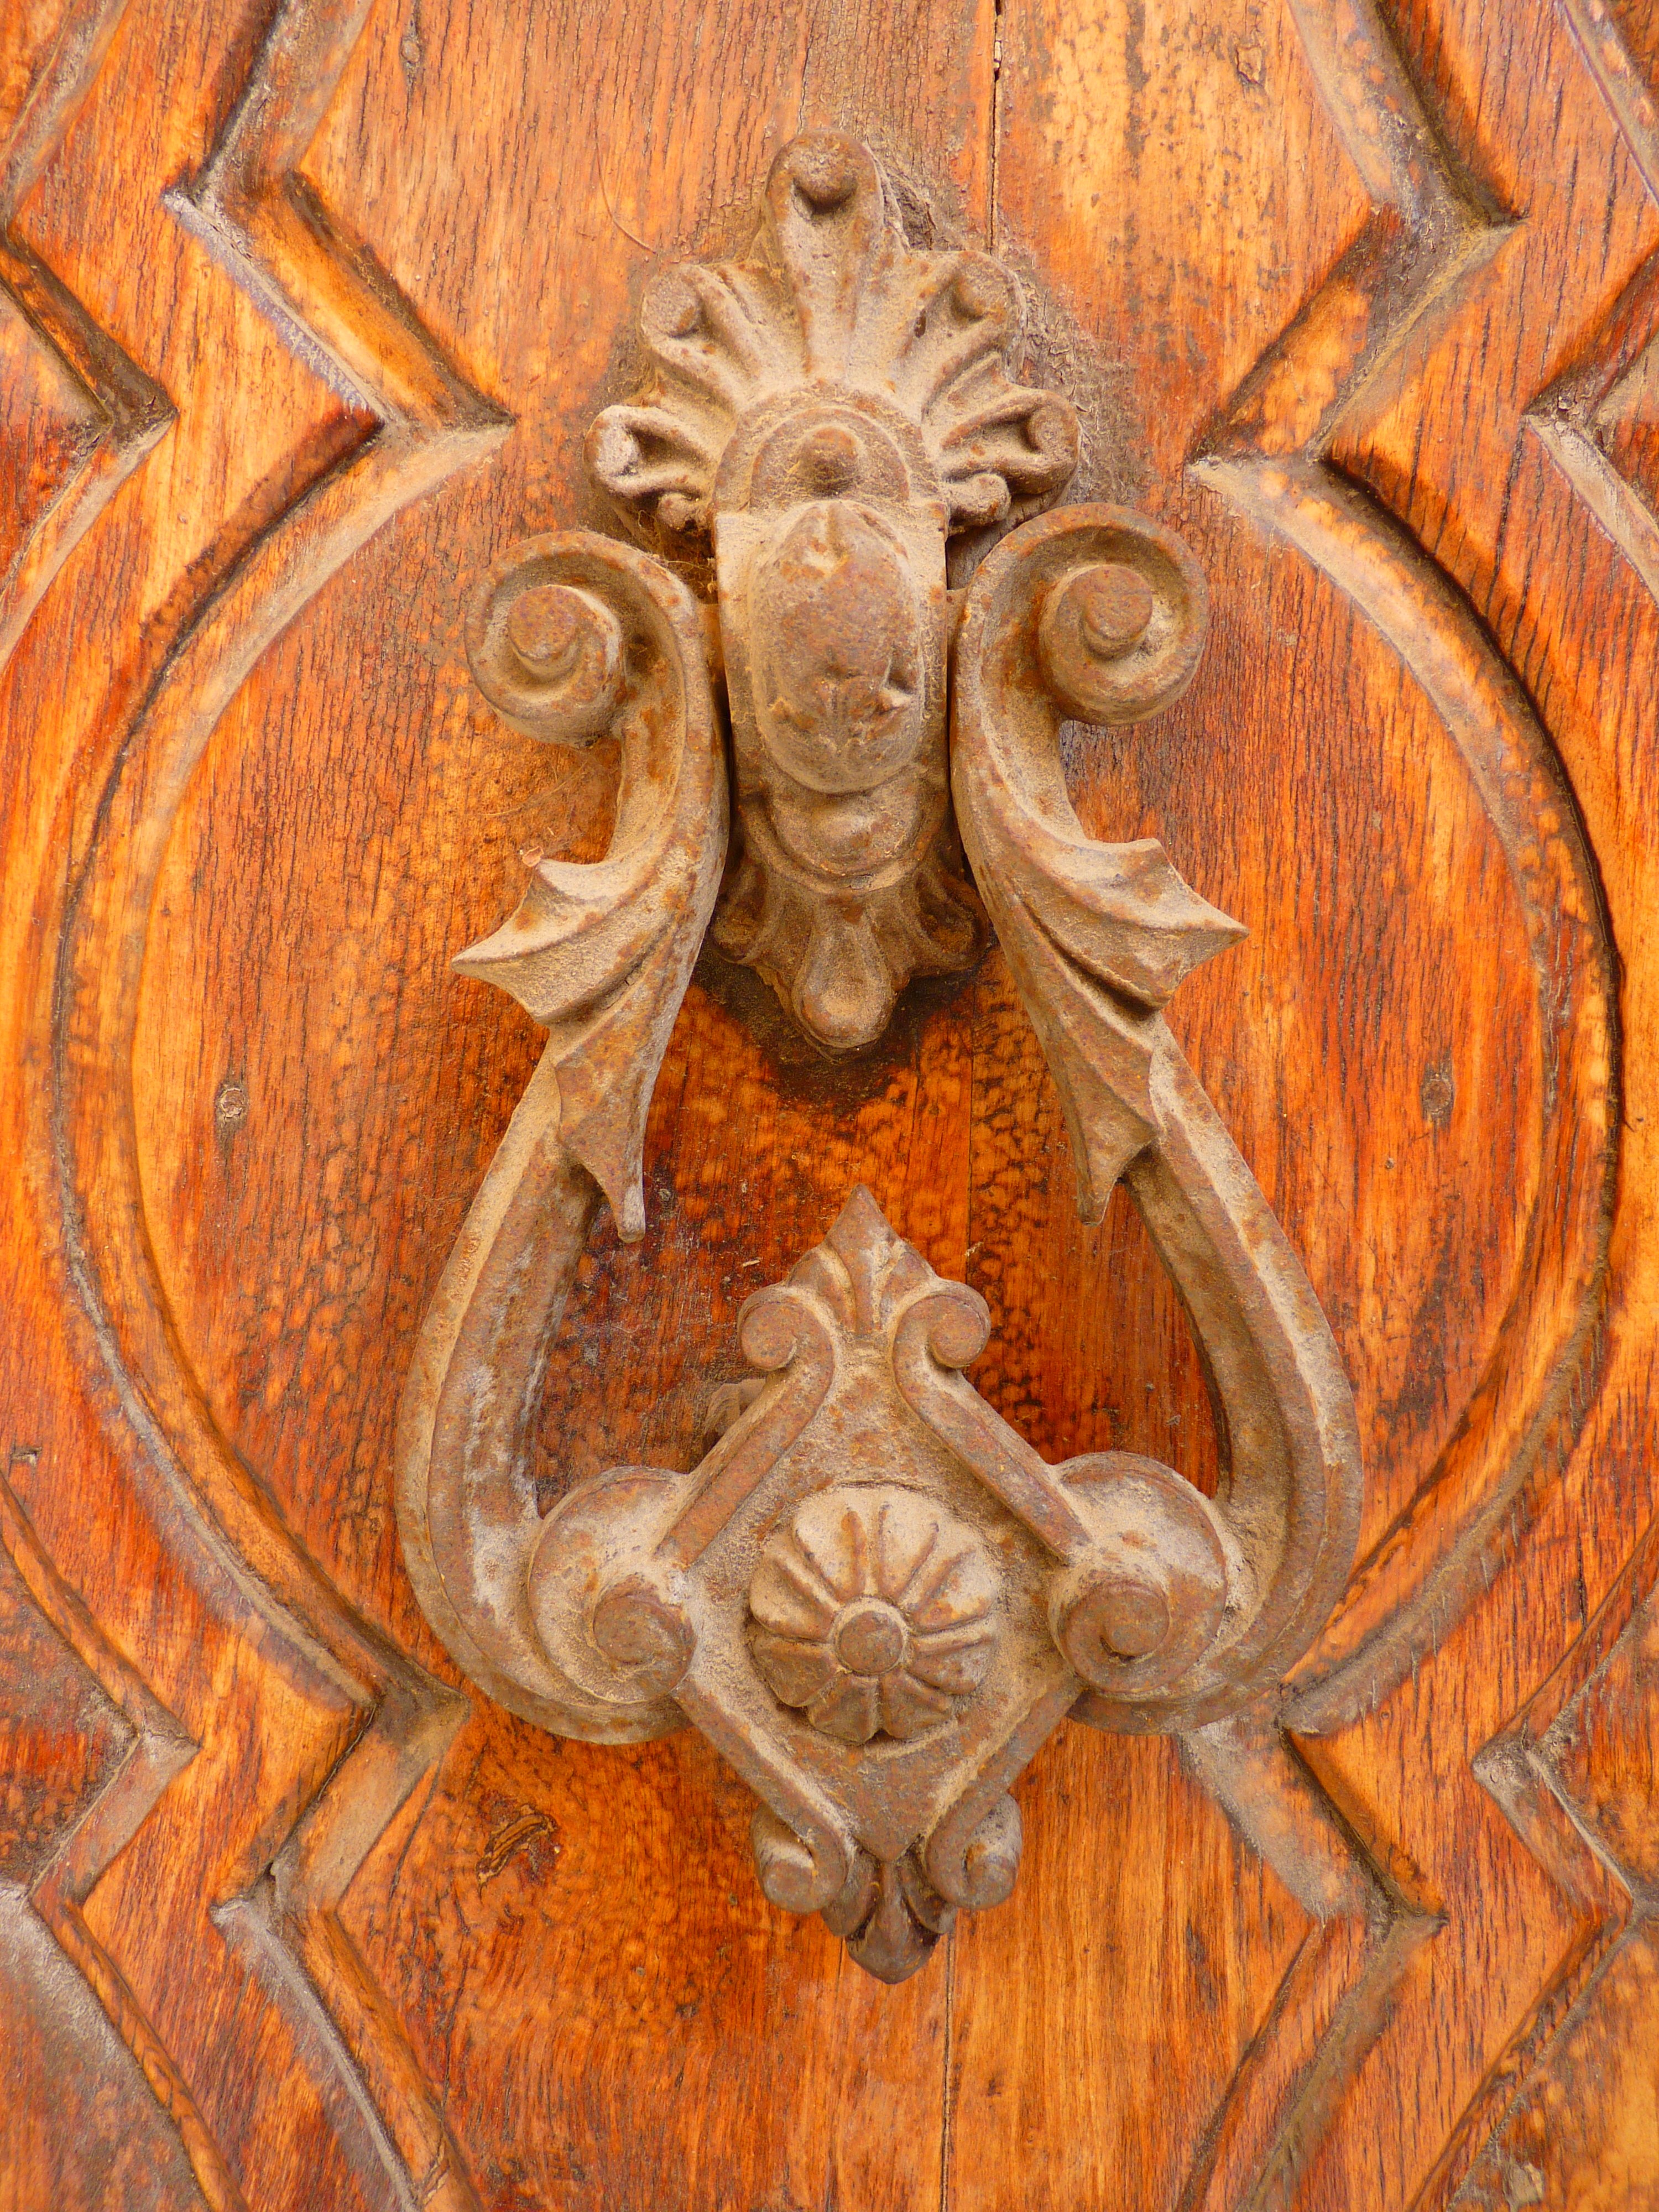
wood, monument, statue, metal, door, sculpture, art, carving, relief, doorknocker, stone carving, door knocker, ancient history